NAPQI

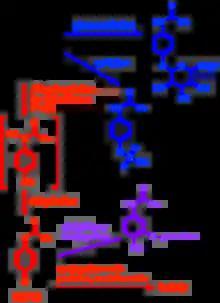
Acetaminophen (paracetamol) metabolism (click to enlarge). Pathways shown in blue and purple lead to non-toxic metabolites; the pathway in red leads to NAPQI, which is toxic if not conjugated to glutathione.

In adults, the primary metabolic pathway for paracetamol is glucuronidation. This yields a relatively non-toxic metabolite, which is excreted into bile and passed out of the body. A small amount of the drug is metabolized via the cytochrome P-450 pathway (to be specific, CYP3A4 and CYP2E1) into NAPQI, which is extremely toxic to liver tissue, as well as being a strong biochemical oxidizer. In an average adult, only a small amount (approximately 10% of a therapeutic paracetamol dose) of NAPQI is produced, which is inactivated by conjugation with glutathione (GSH). The amount of NAPQI produced differs in certain populations.